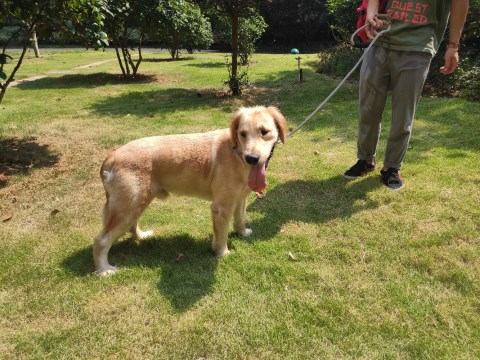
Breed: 5355-n000126-golden_retriever